The Outcasts of Poker Flat (1919 film)

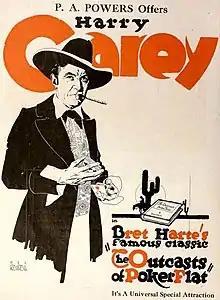
Advert for film

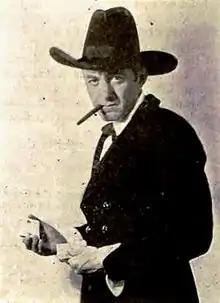
Harry Carey as the gambler

The Outcasts of Poker Flat is a 1919 American silent Western film directed by John Ford and featuring Harry Carey. The film is considered to be lost. The screenplay is based upon the 1869 story of the same name by Bret Harte. Harte's story has been brought to film at least five times, including in 1937 with Preston Foster and in 1952 with Dale Robertson.